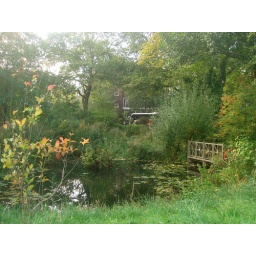
Except for that bus and building in the background, you would have mistaken it for a forest